History of Newfoundland and Labrador

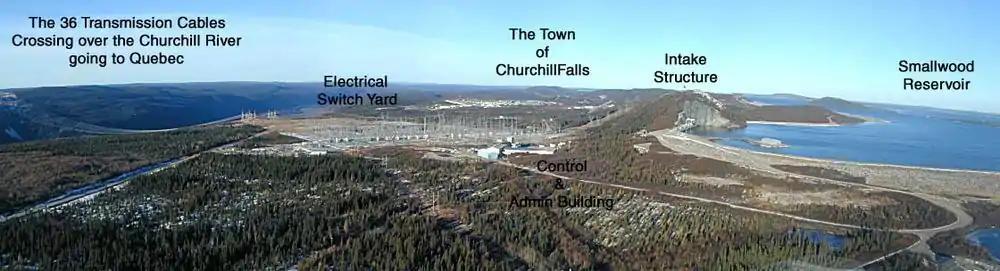
Diagram of Churchill Falls Generating Station and the surrounding area

Canada issued an invitation to join it on generous financial terms. Smallwood was elected to the convention where he became the leading proponent of confederation with Canada, insisting, "Today we are more disposed to feel that our very manhood, our very creation by God, entitles us to standards of life no lower than our brothers on the mainland." Displaying a mastery of propaganda technique, courage and ruthlessness, he succeeded in having the Canada option on the referendum. His main opponents were Peter John Cashin and Chesley Crosbie. Cashin, a former finance minister, led the Responsible Government League, warning against cheap Canadian imports and the high Canadian income tax. Crosbie, a leader of the fishing industry, led the Party for Economic Union with the United States, seeking responsible government first, to be followed by closer ties with the United States, which could be a major source of capital.